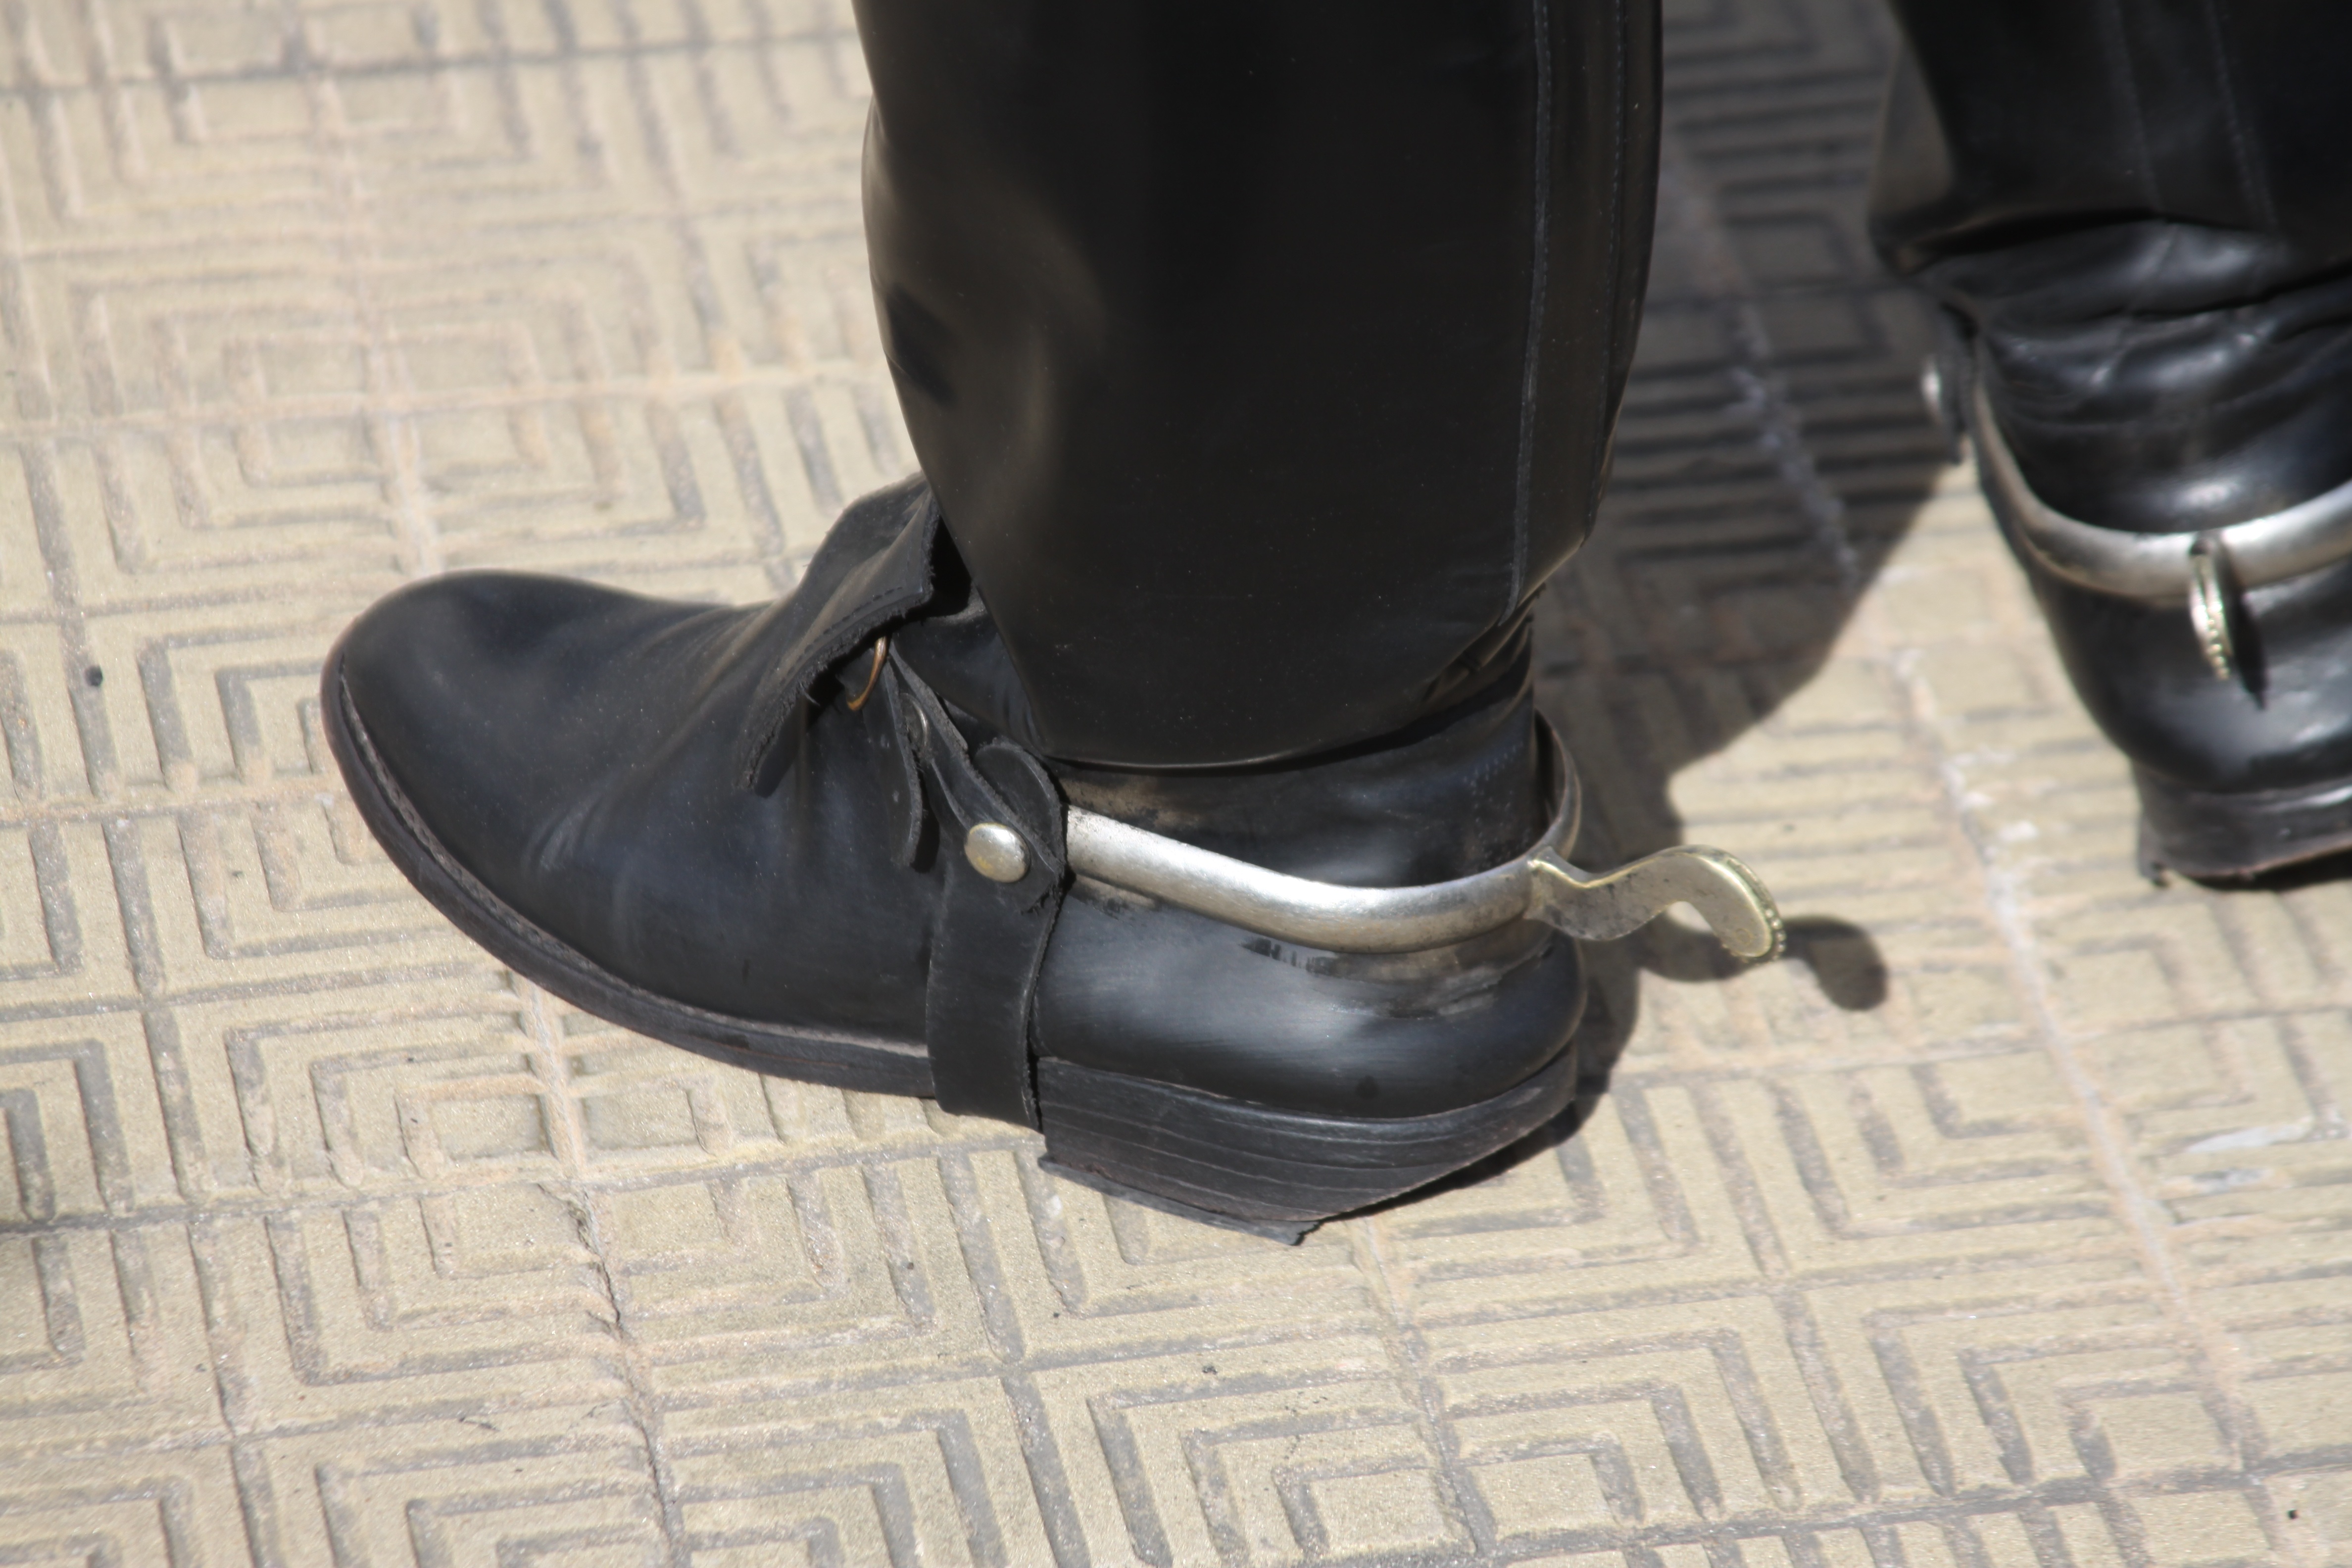
shoe, leather, boot, leg, black, human body, textile, footwear, grenadier, spur, high heeled footwear, outdoor shoe, riding boot